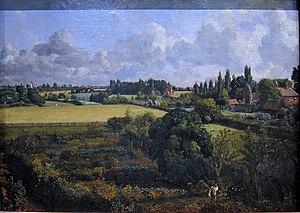
Golding Constable's Kitchen Garden (1815), à East Bergholt, par John Constable dans la Christchurch Mansion d'Ipswich.